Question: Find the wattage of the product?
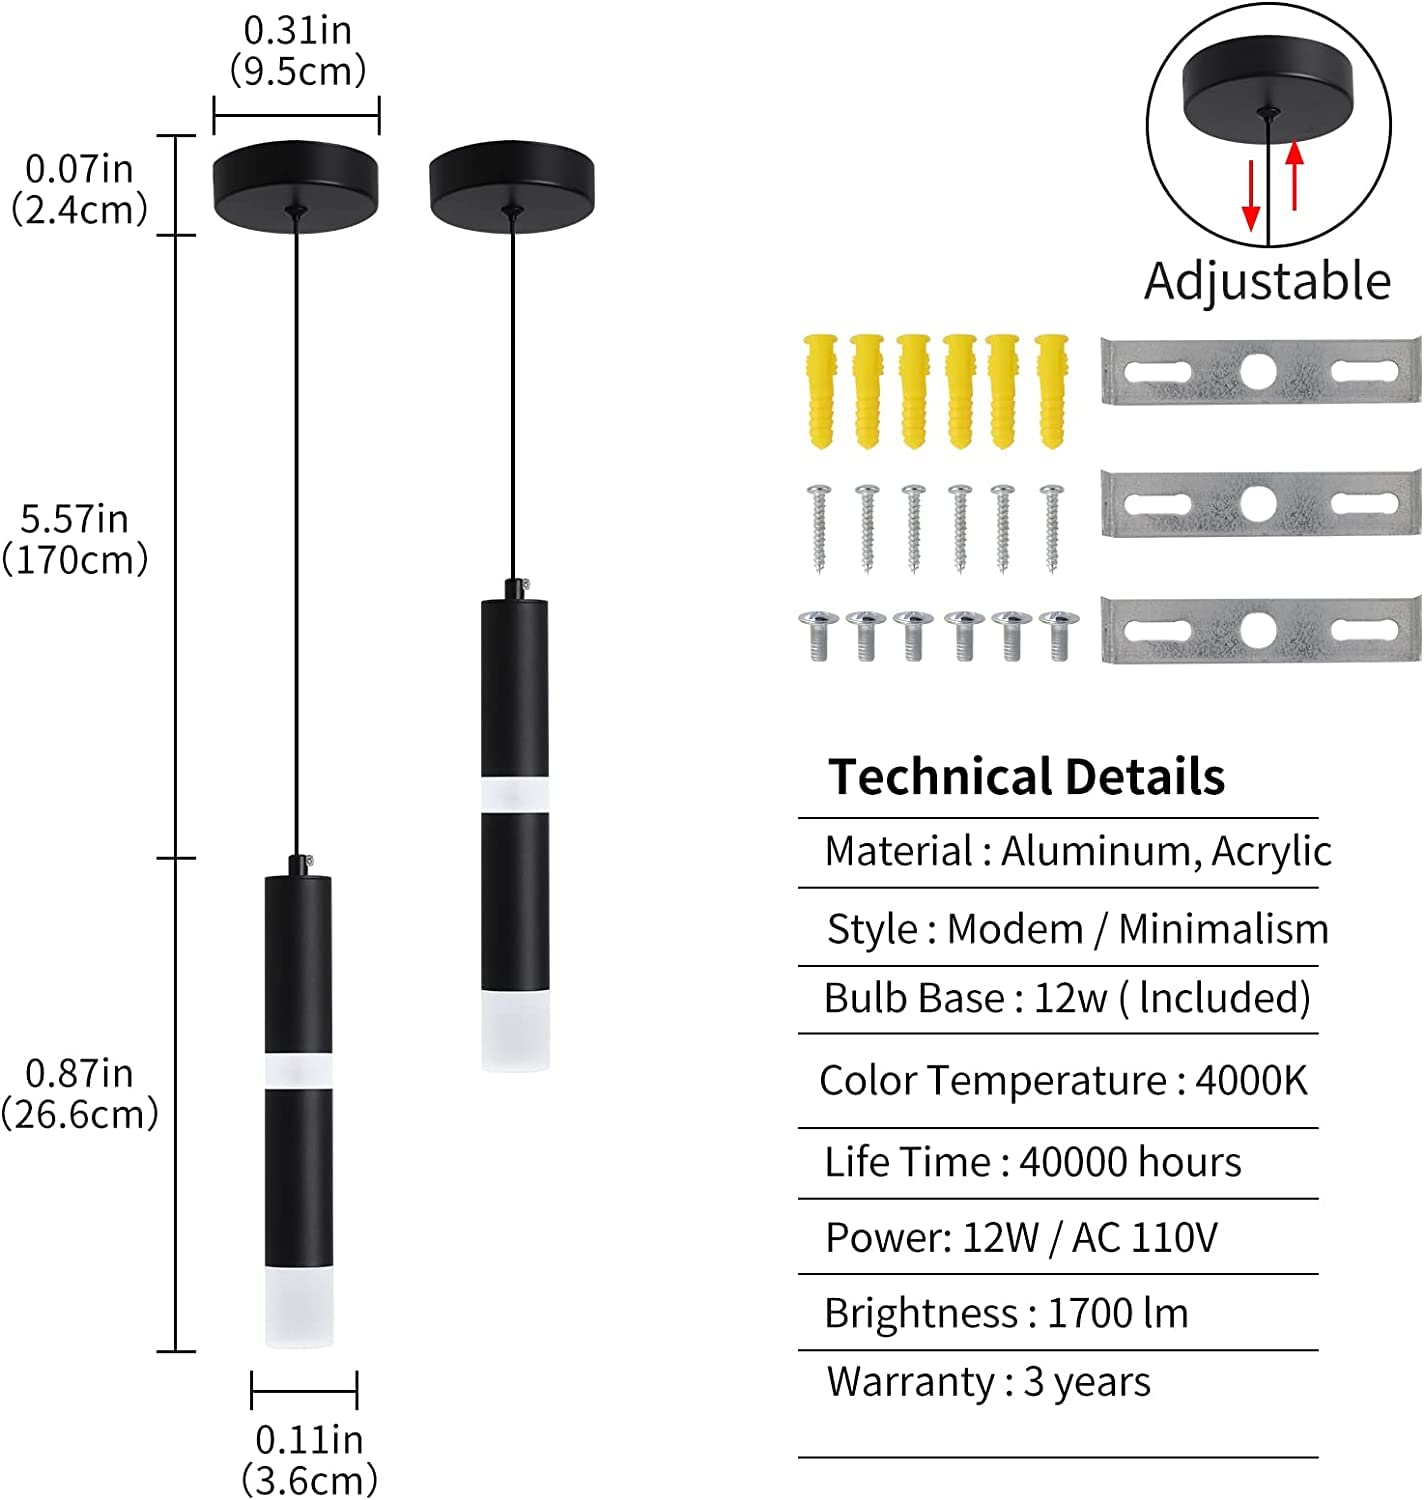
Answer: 12.0 watt